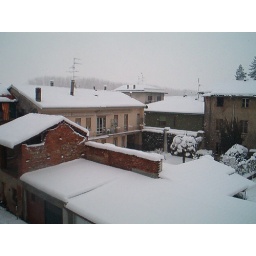
The snow storm has covered the palm tree next door..a tropical plant in the middle of winter